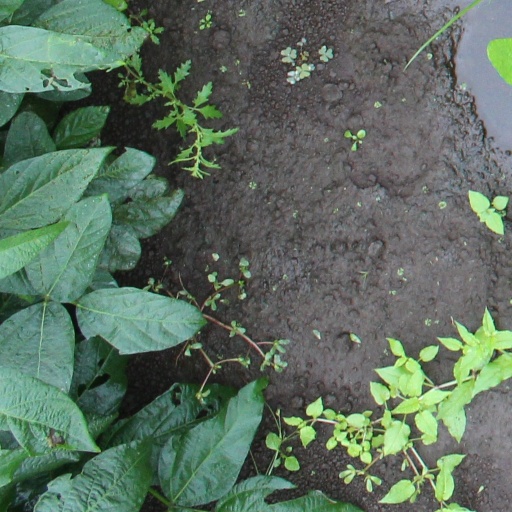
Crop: soybean